Maverick (roller coaster)

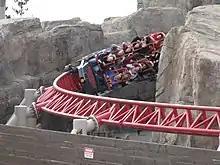
Maverick train exiting the first canyon

Maverick features six three-car steam-era style trains that seat twelve passengers each. The trains have tiered seating and are named and colored as follows: Bret, Brass; Brent, Gunmetal; Ben, Iron; Beau, Gold; Bart, Silver; Sam, Copper. The restraint system, similar to Accelerator Coasters, includes a hydraulic over the shoulder harness and an interlocking seat belt. The station features an elevated dual unloading and loading platform enabling two trains to be loaded and unloaded simultaneously. Maverick features western music, contributing to the western theme. There is also an elevator shaft designed to look like a silo, that also contributes to the western theme. The passenger height restriction was initially set to a minimum of . In May 2007, the height restriction was raised to a minimum of per recommendations made by Intamin. At the 2015 Winter Chill Out, Cedar Point announced that the traditional over the shoulder restraints would be replaced with the soft vest style restraints found on Pantherian at Kings Dominion.